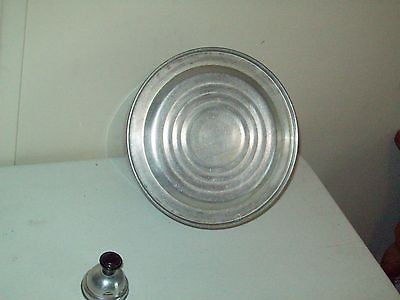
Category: kettle